Daphnis et Chloé (Offenbach)

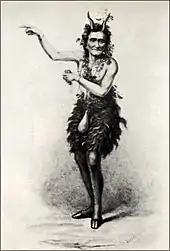
Johann Nestroy as Pan, c. 1870

Bacchantes, observed by the statue of Pan, discuss Daphnis, with whom they are all in love. When they have left Pan reveals that he is in pursuit of the shy but proud Chloé, who next enters with a lamb. As she waits for her rendez-vous with Daphnis she insults the listening Pan. Daphnis confesses to Chloé that when he is alone he only thinks of her – she is the same. They decide that what they need is pipes so that when they meet the other shepherds and shepherdesses they can join in the dances; Pan throws a flute in the lap of Daphnis, but it won't play for him. Pan mocks the innocent lovers. When Chloé rushes off to her flock Pan pursues her while Daphnis tries to dream of her.